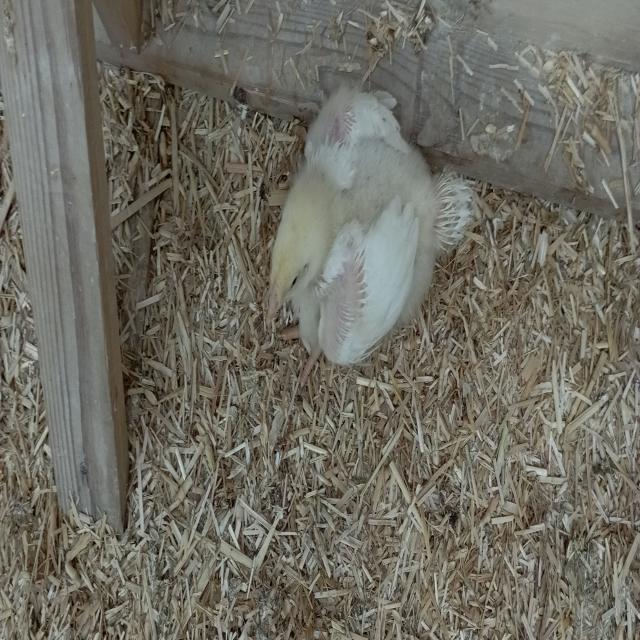
Weight: 403 g